Golden Gate (Jerusalem)

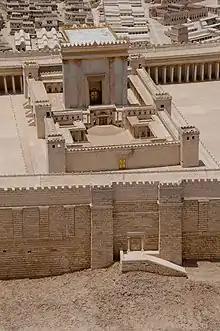
Model of the Second Temple during the 1st century AD. The Shushan Gate is at the bottom.

The Golden Gate is located in the northern third of the Temple Mount's Eastern Wall. The eastern wall now visible was built in at least four stages, during the reign of Hezekiah, during the time of Zerubbabel, in the Hasmonean period and famously in the Herodian period. The present Golden Gate is thought to have been built on top of ruins of an earlier gate in the Eastern Wall. An arch, most possibly of a former gate, lies directly beneath the blocked entranceway of the Golden Gate.